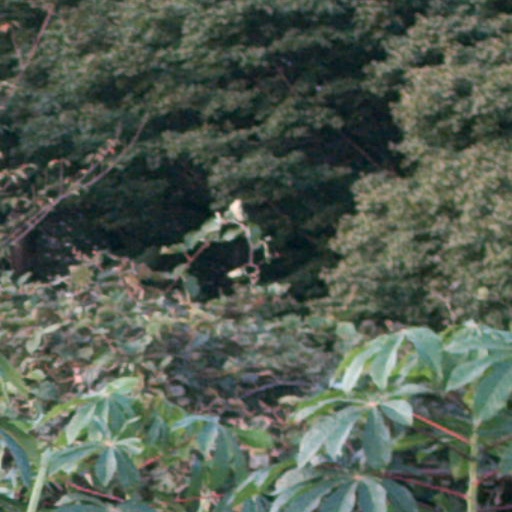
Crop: cassava